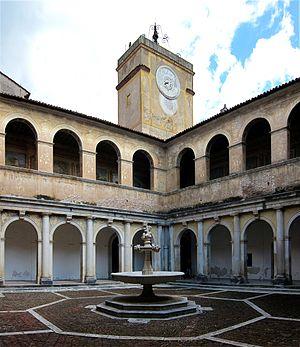
Patio et clocher dans la Certosa di San Lorenzo (Padula).
La Chartreuse de Padula est l'un des plus importants sites monastiques d'Europe. Elle est située à Padula, dans la vallée de Diano.